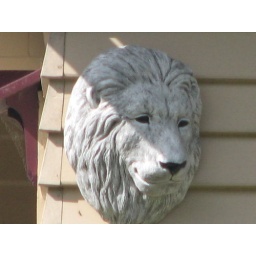
On the wall of a house in Lyall Bay